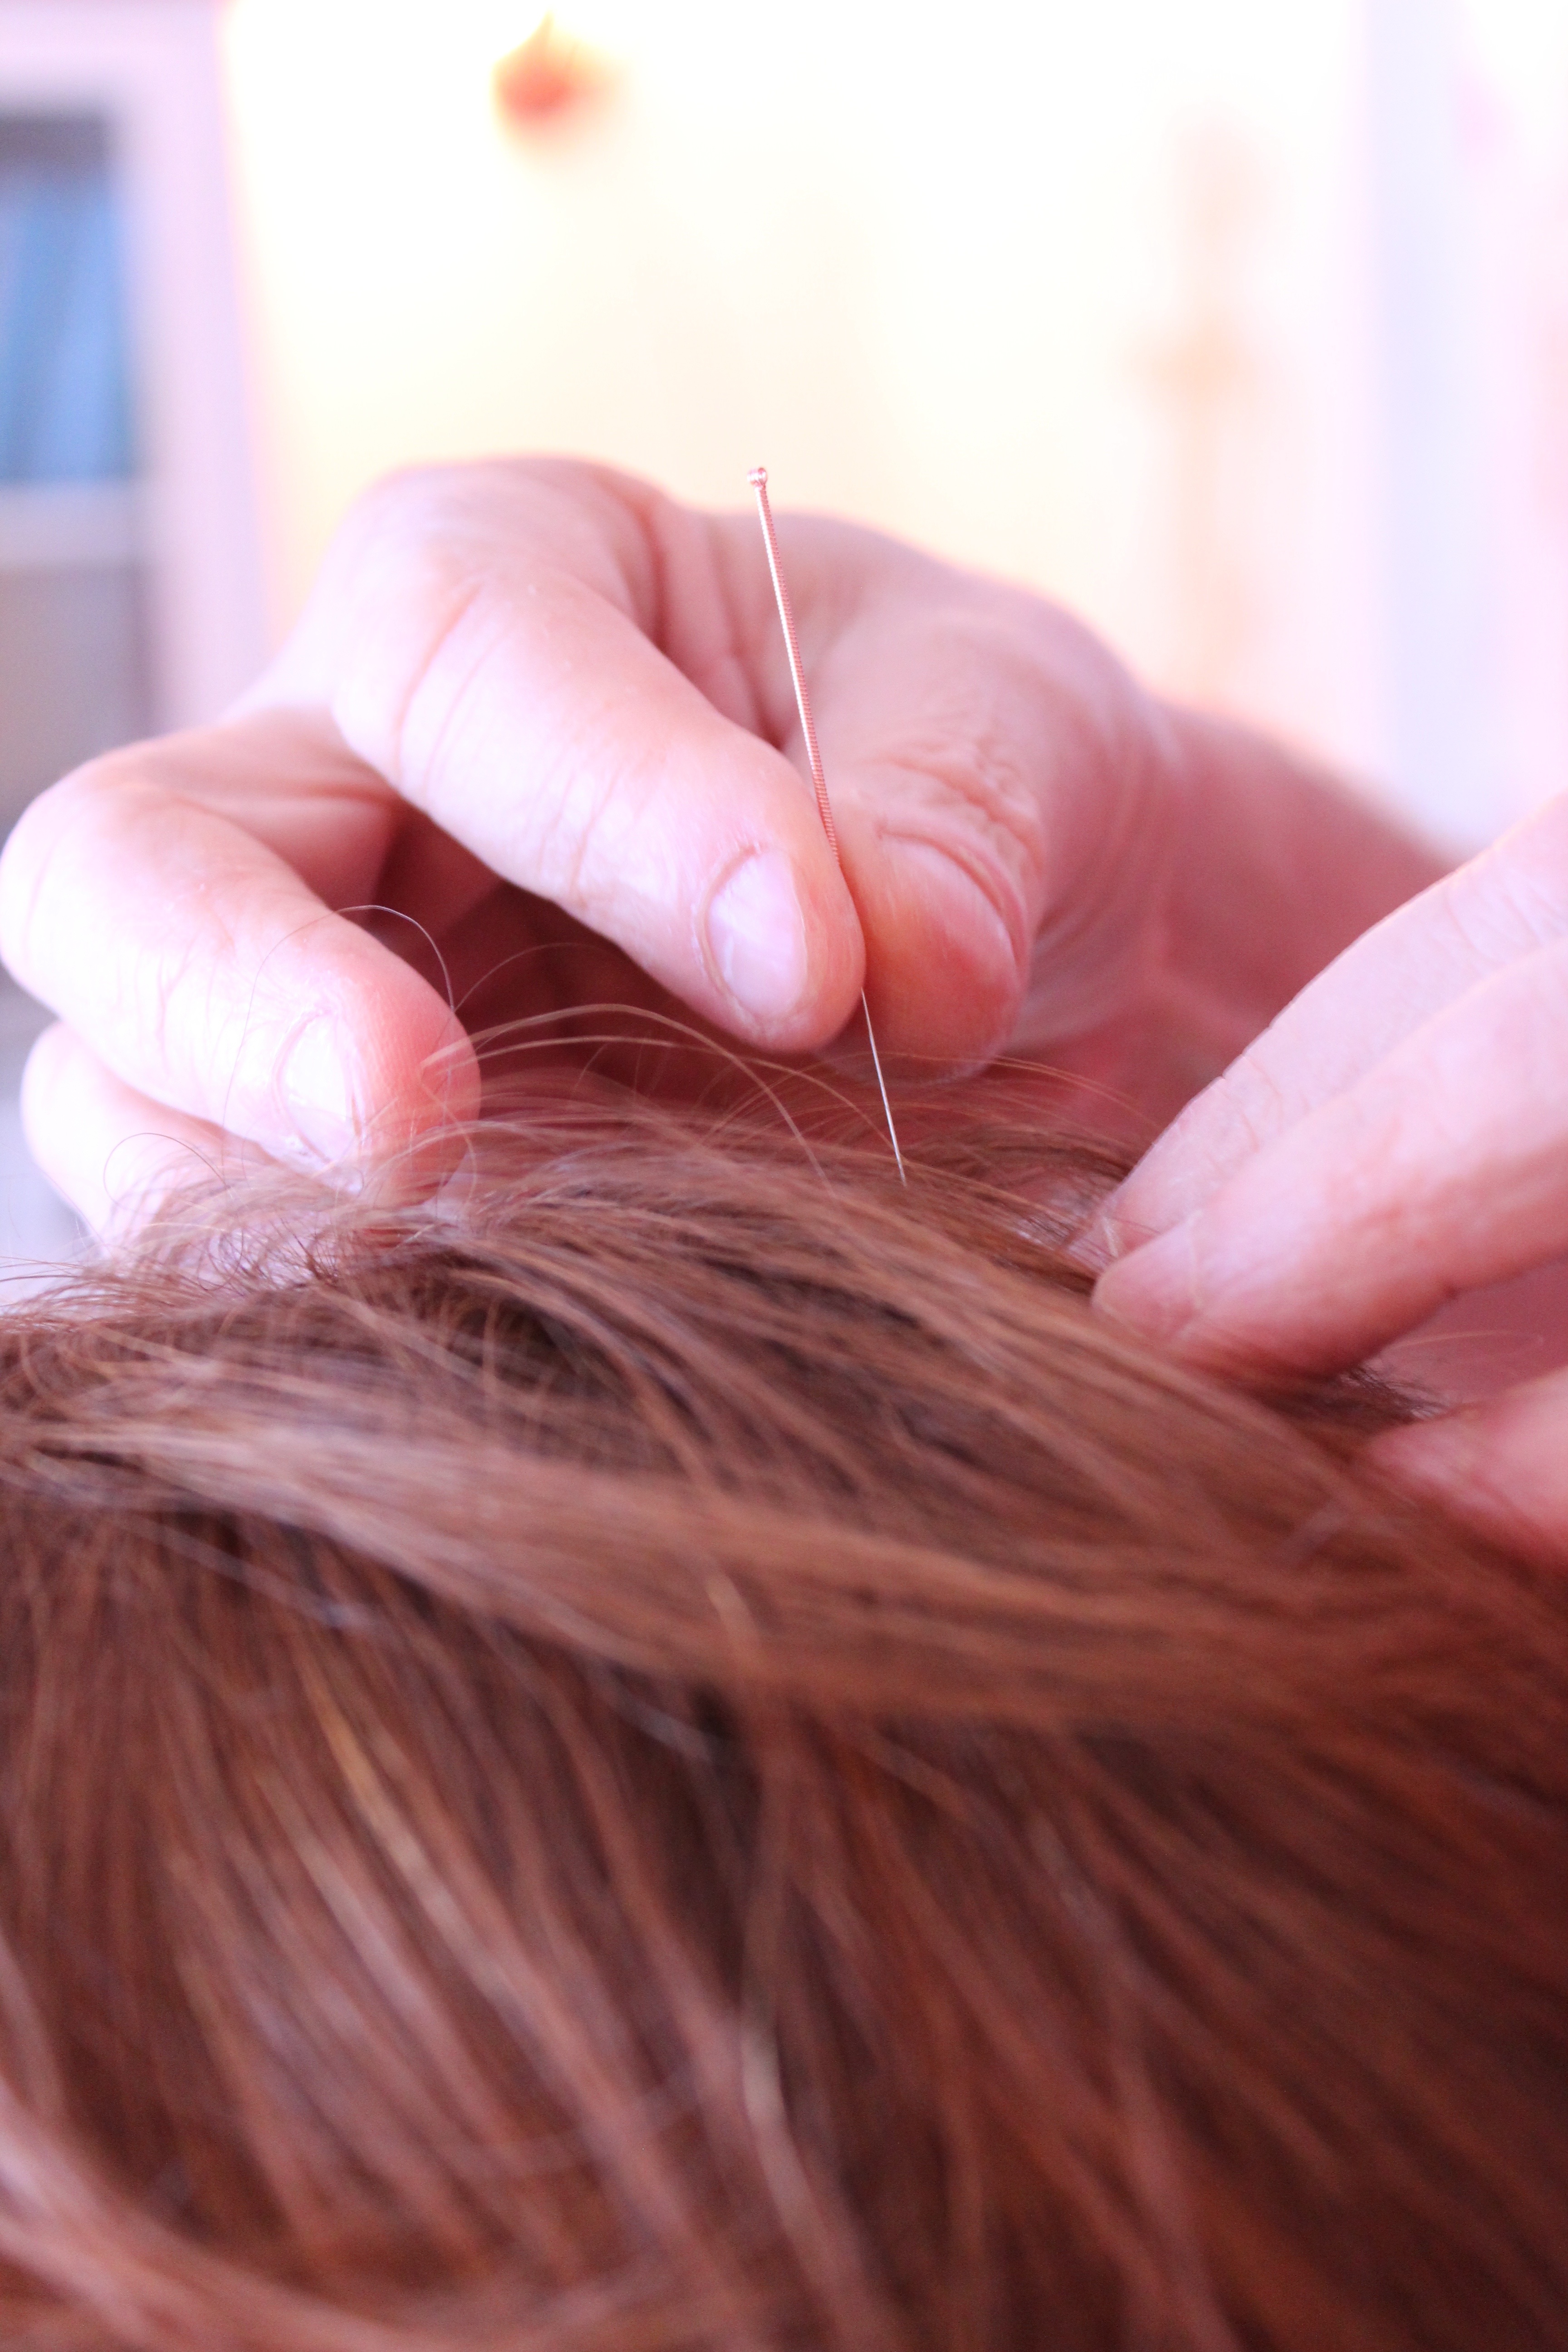
hand, hair, petal, finger, red, color, ear, pink, lip, hairstyle, long hair, close up, skin, organ, acupuncture, chinese medicine, hair coloring, hair accessory, alternative treatment